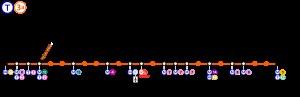
La ligne 3a du tramway d'Île-de-France, plus simplement nommée T3a et également appelée Tramway des Maréchaux sud ou TMS, est la première ligne de tramway circulant dans Paris intra-muros depuis 1937, marquant le retour de ce mode de transport après soixante-neuf ans d'absence. Elle est exploitée par la Régie autonome des transports parisiens.